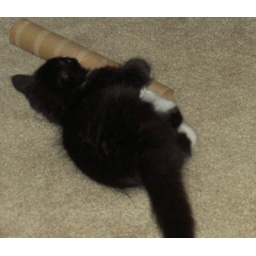
Grrrrrrr...I kick your paper towel asssss, amigo. (Why she speaks Spanish in my thoughts, I don't know).